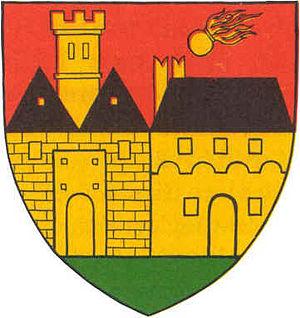
Allentsteig est une commune autrichienne du district de Zwettl en Basse-Autriche.